History of the Portland Trail Blazers

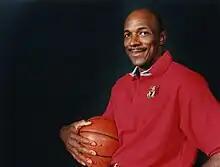
Clyde Drexler led Portland to two NBA Finals appearances in 1990 and 1992.

With the exception of the championship year of 1976–77 (and the following season), the early 1990s is generally regarded as the greatest era in team history. In the 1989–90 campaign, the team posted a 59–23 record, and defeated the Dallas Mavericks, San Antonio Spurs, and Phoenix Suns in the Western Conference playoffs. The team was ultimately defeated by the defending-champion Detroit Pistons, led by Bill Laimbeer and Isiah Thomas, 4–1.